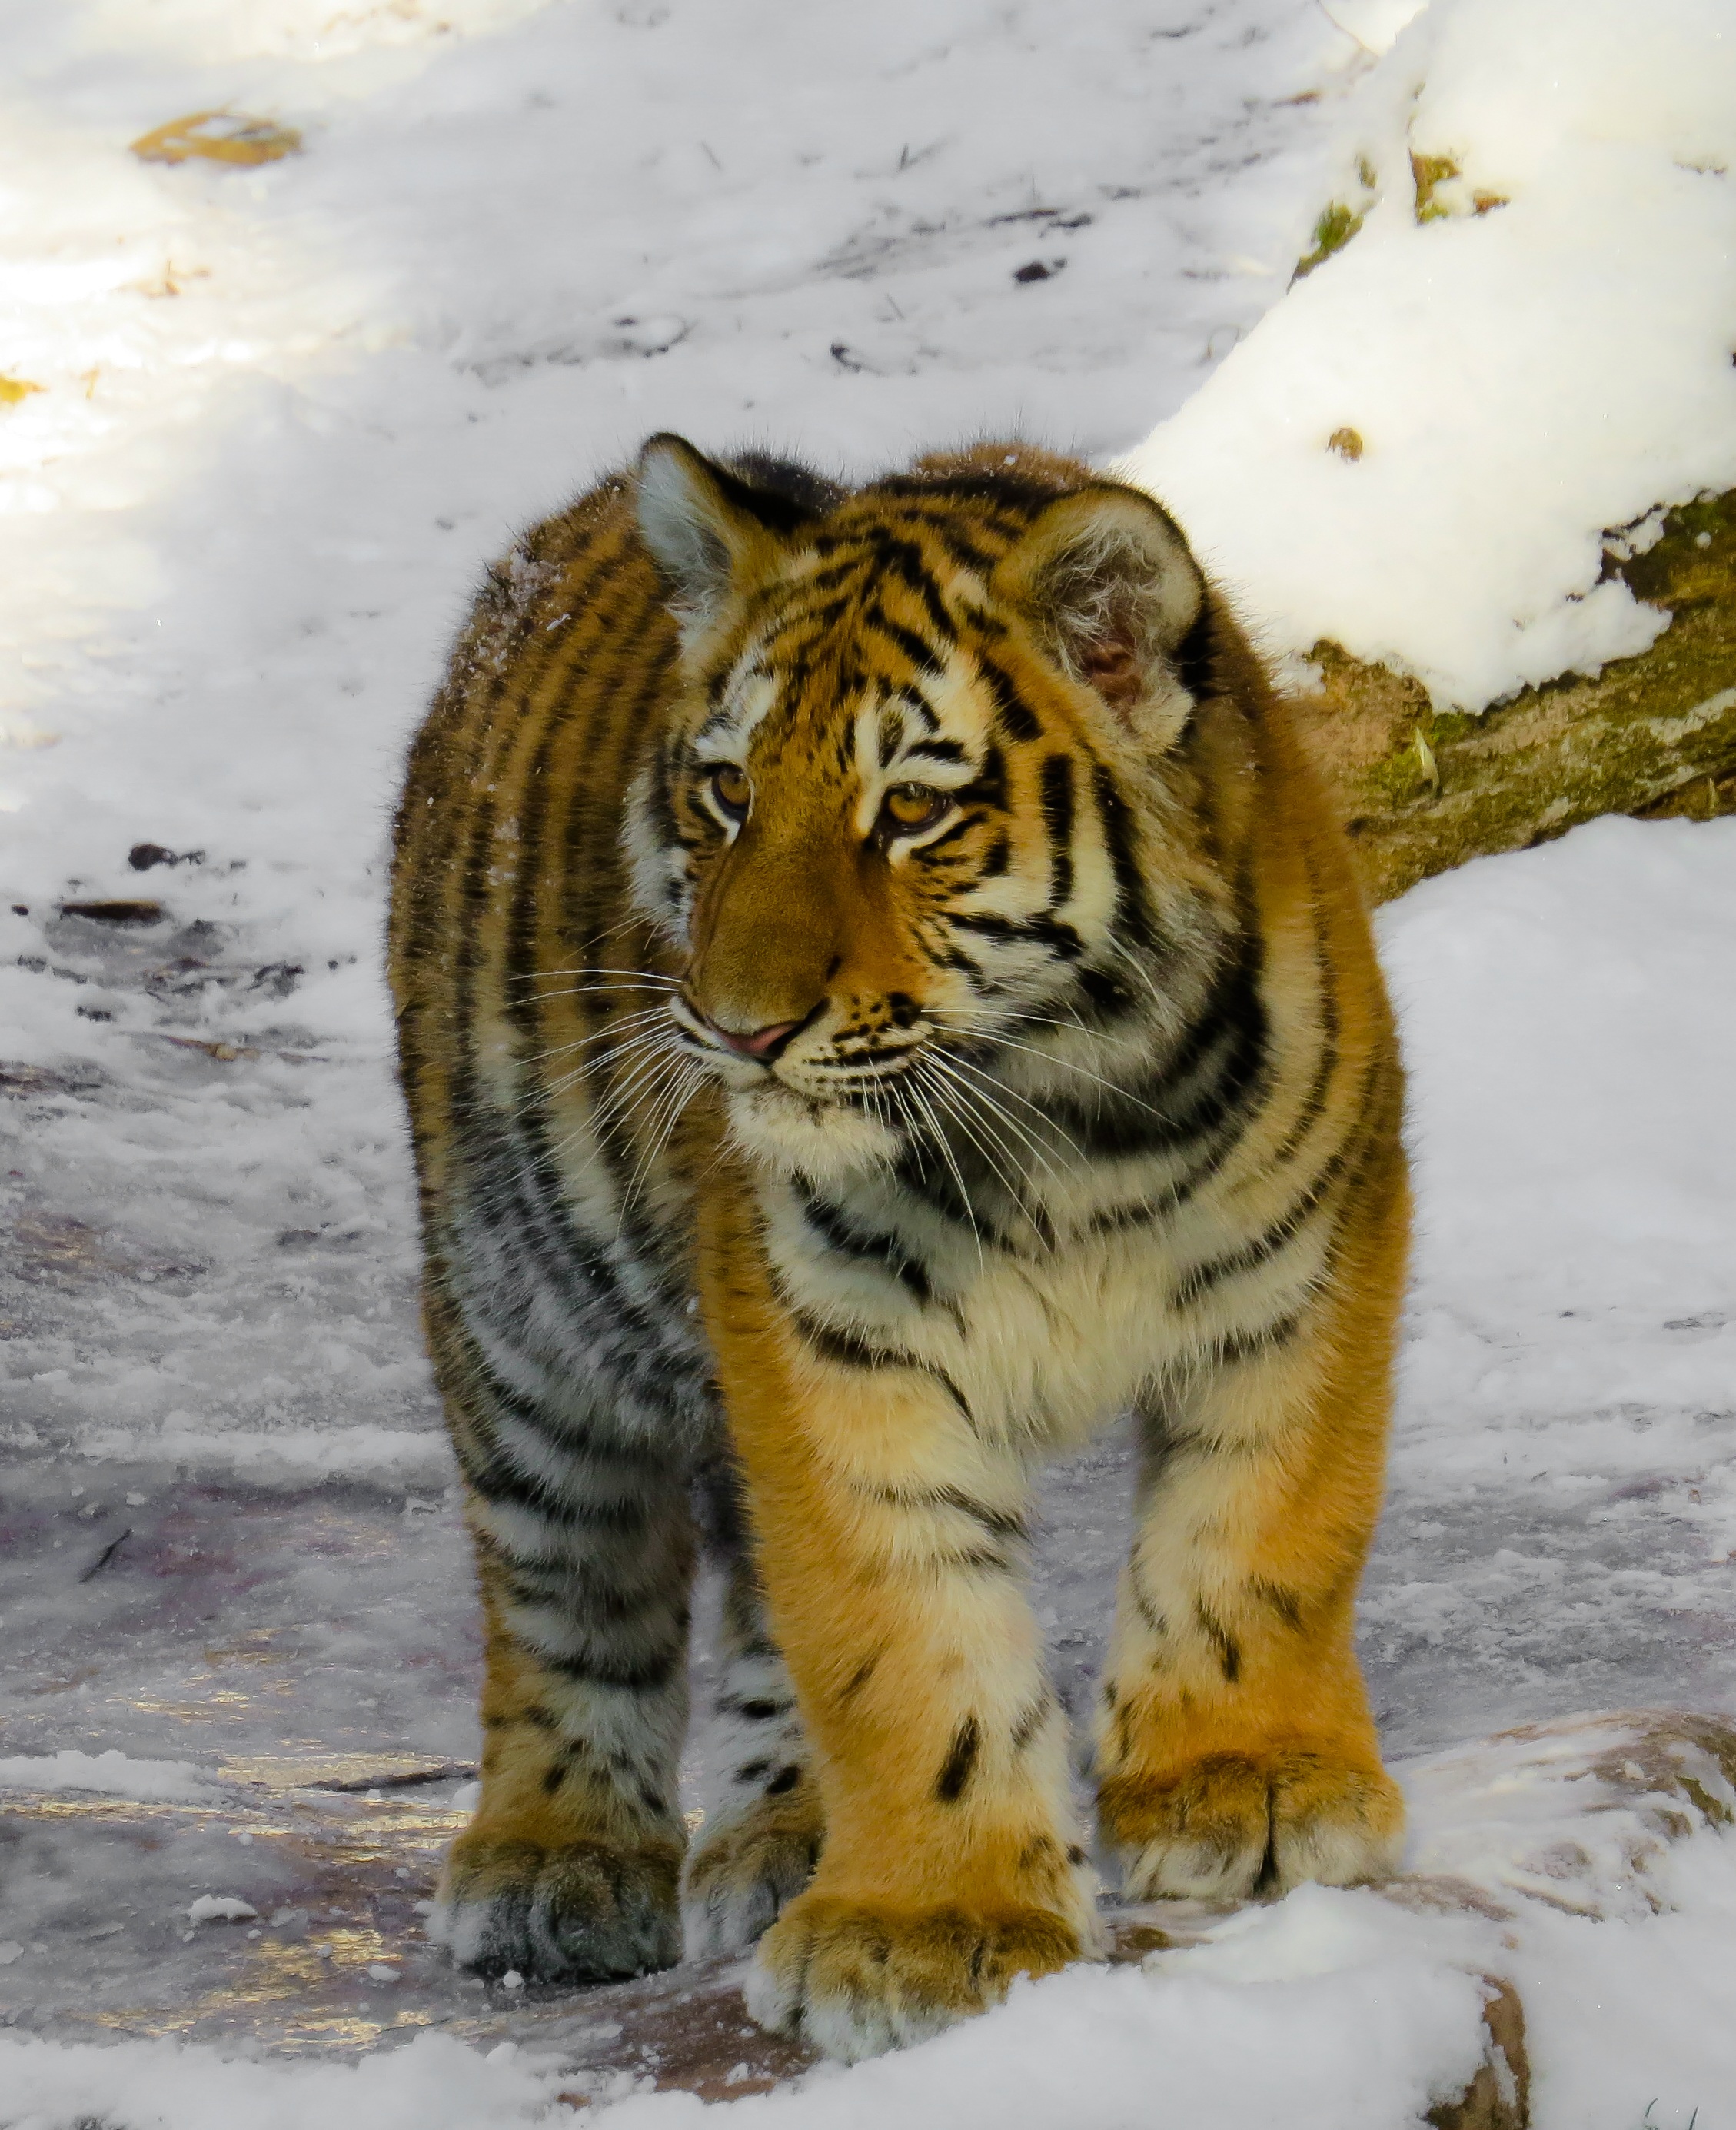
watch, snow, cold, winter, view, wildlife, wild, zoo, cat, mammal, predator, close, fauna, whiskers, tiger, animals, vertebrate, nuremberg, tiergarten, dangerous, tiger cub, young animal, big cats, young tiger, cat like mammal